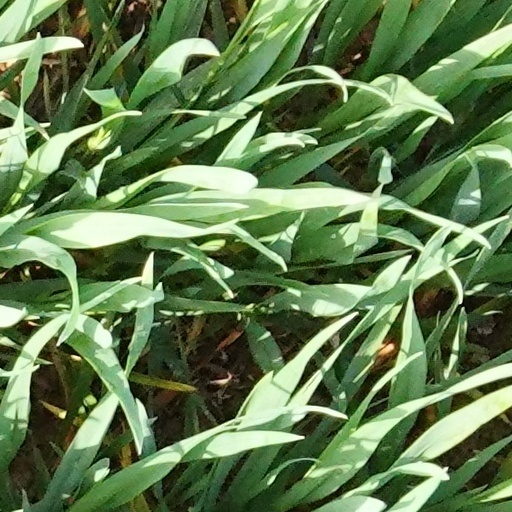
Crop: wheat